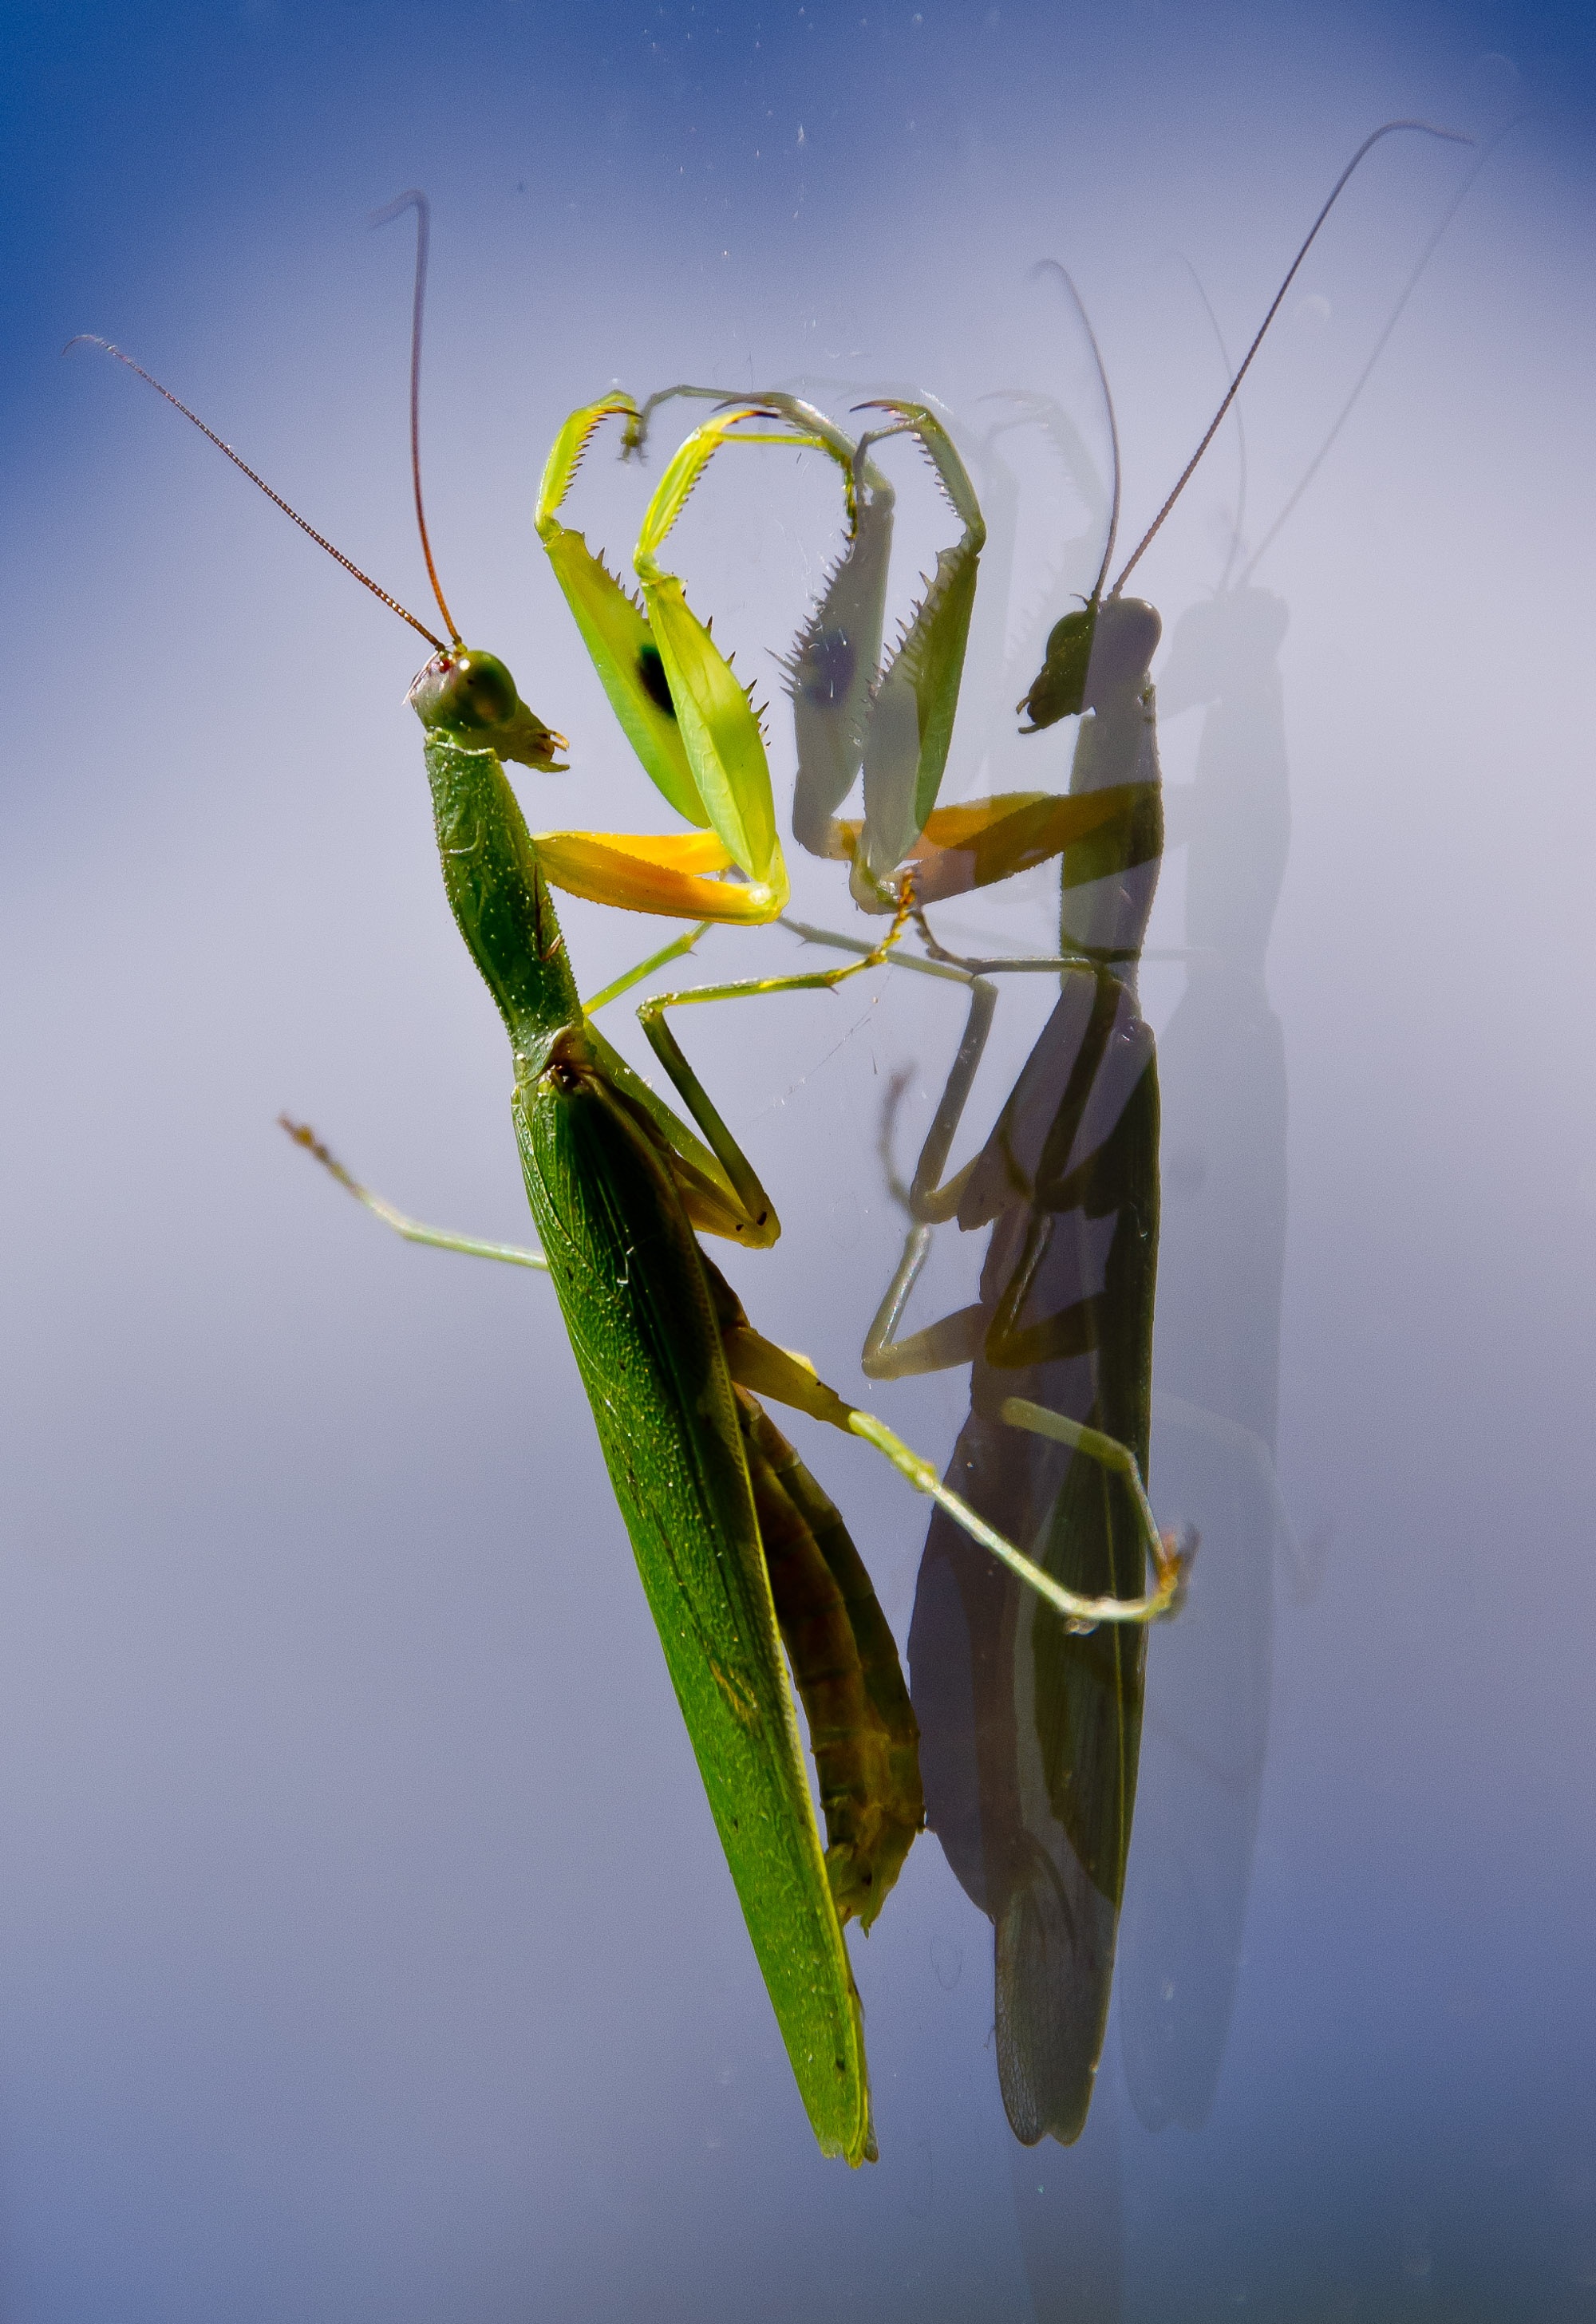
nature, wing, photography, leaf, flower, window, wild, green, reflection, praying mantis, insect, biology, yellow, fauna, invertebrate, close up, australia, mantis, large, queensland, macro photography, arthropod, mantid, plant stem, moths and butterflies